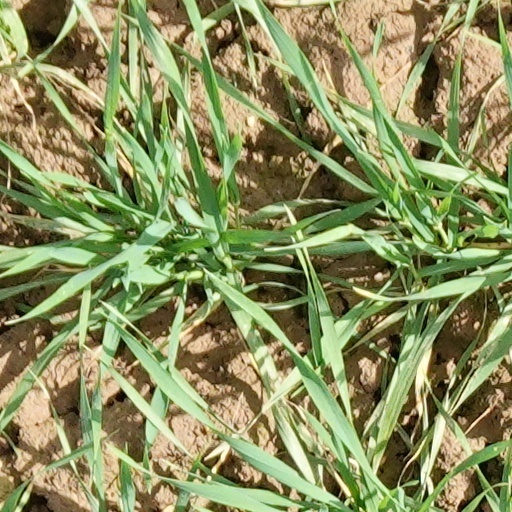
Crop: wheat